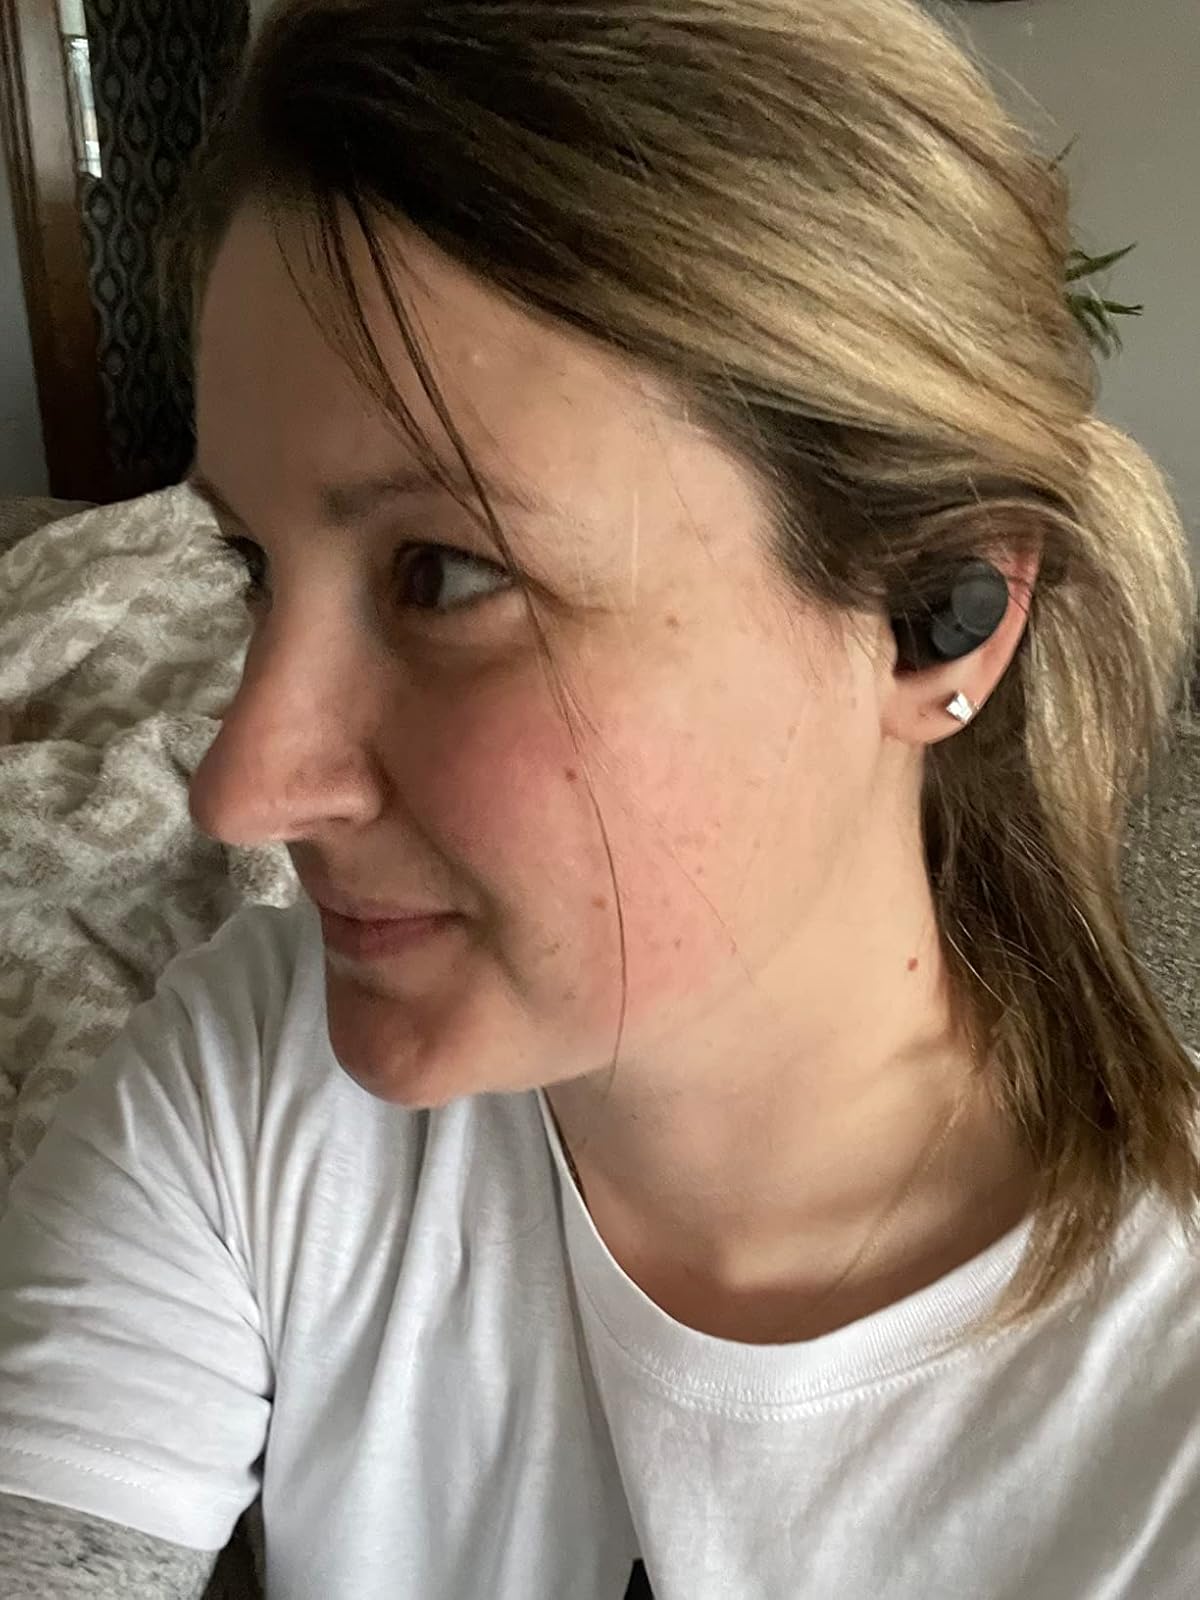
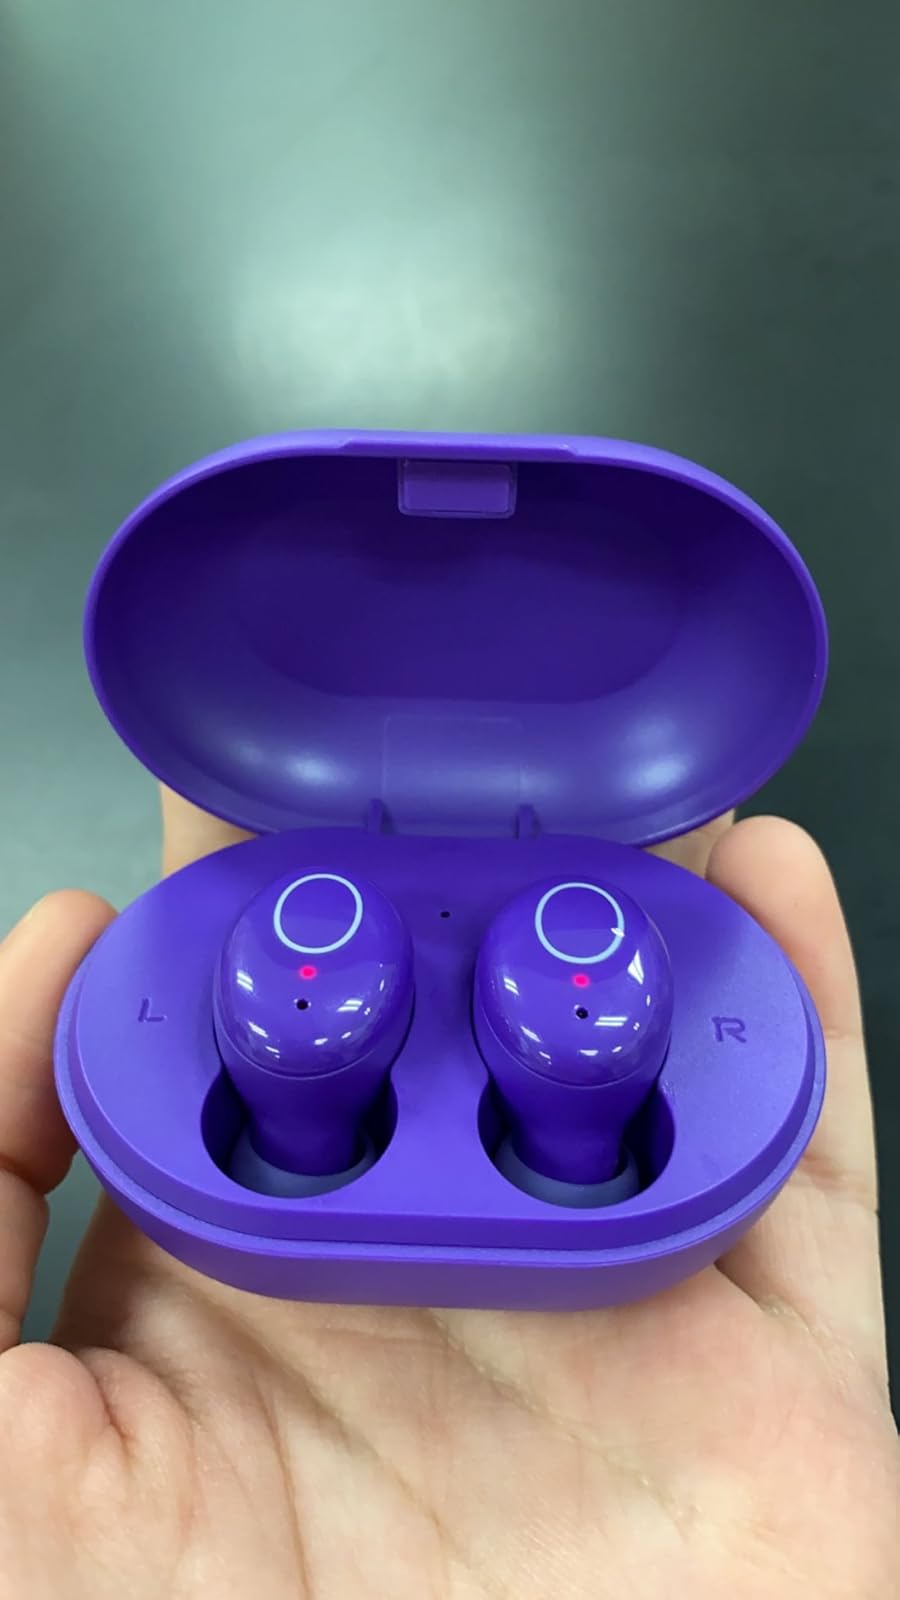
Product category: earbuds
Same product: no